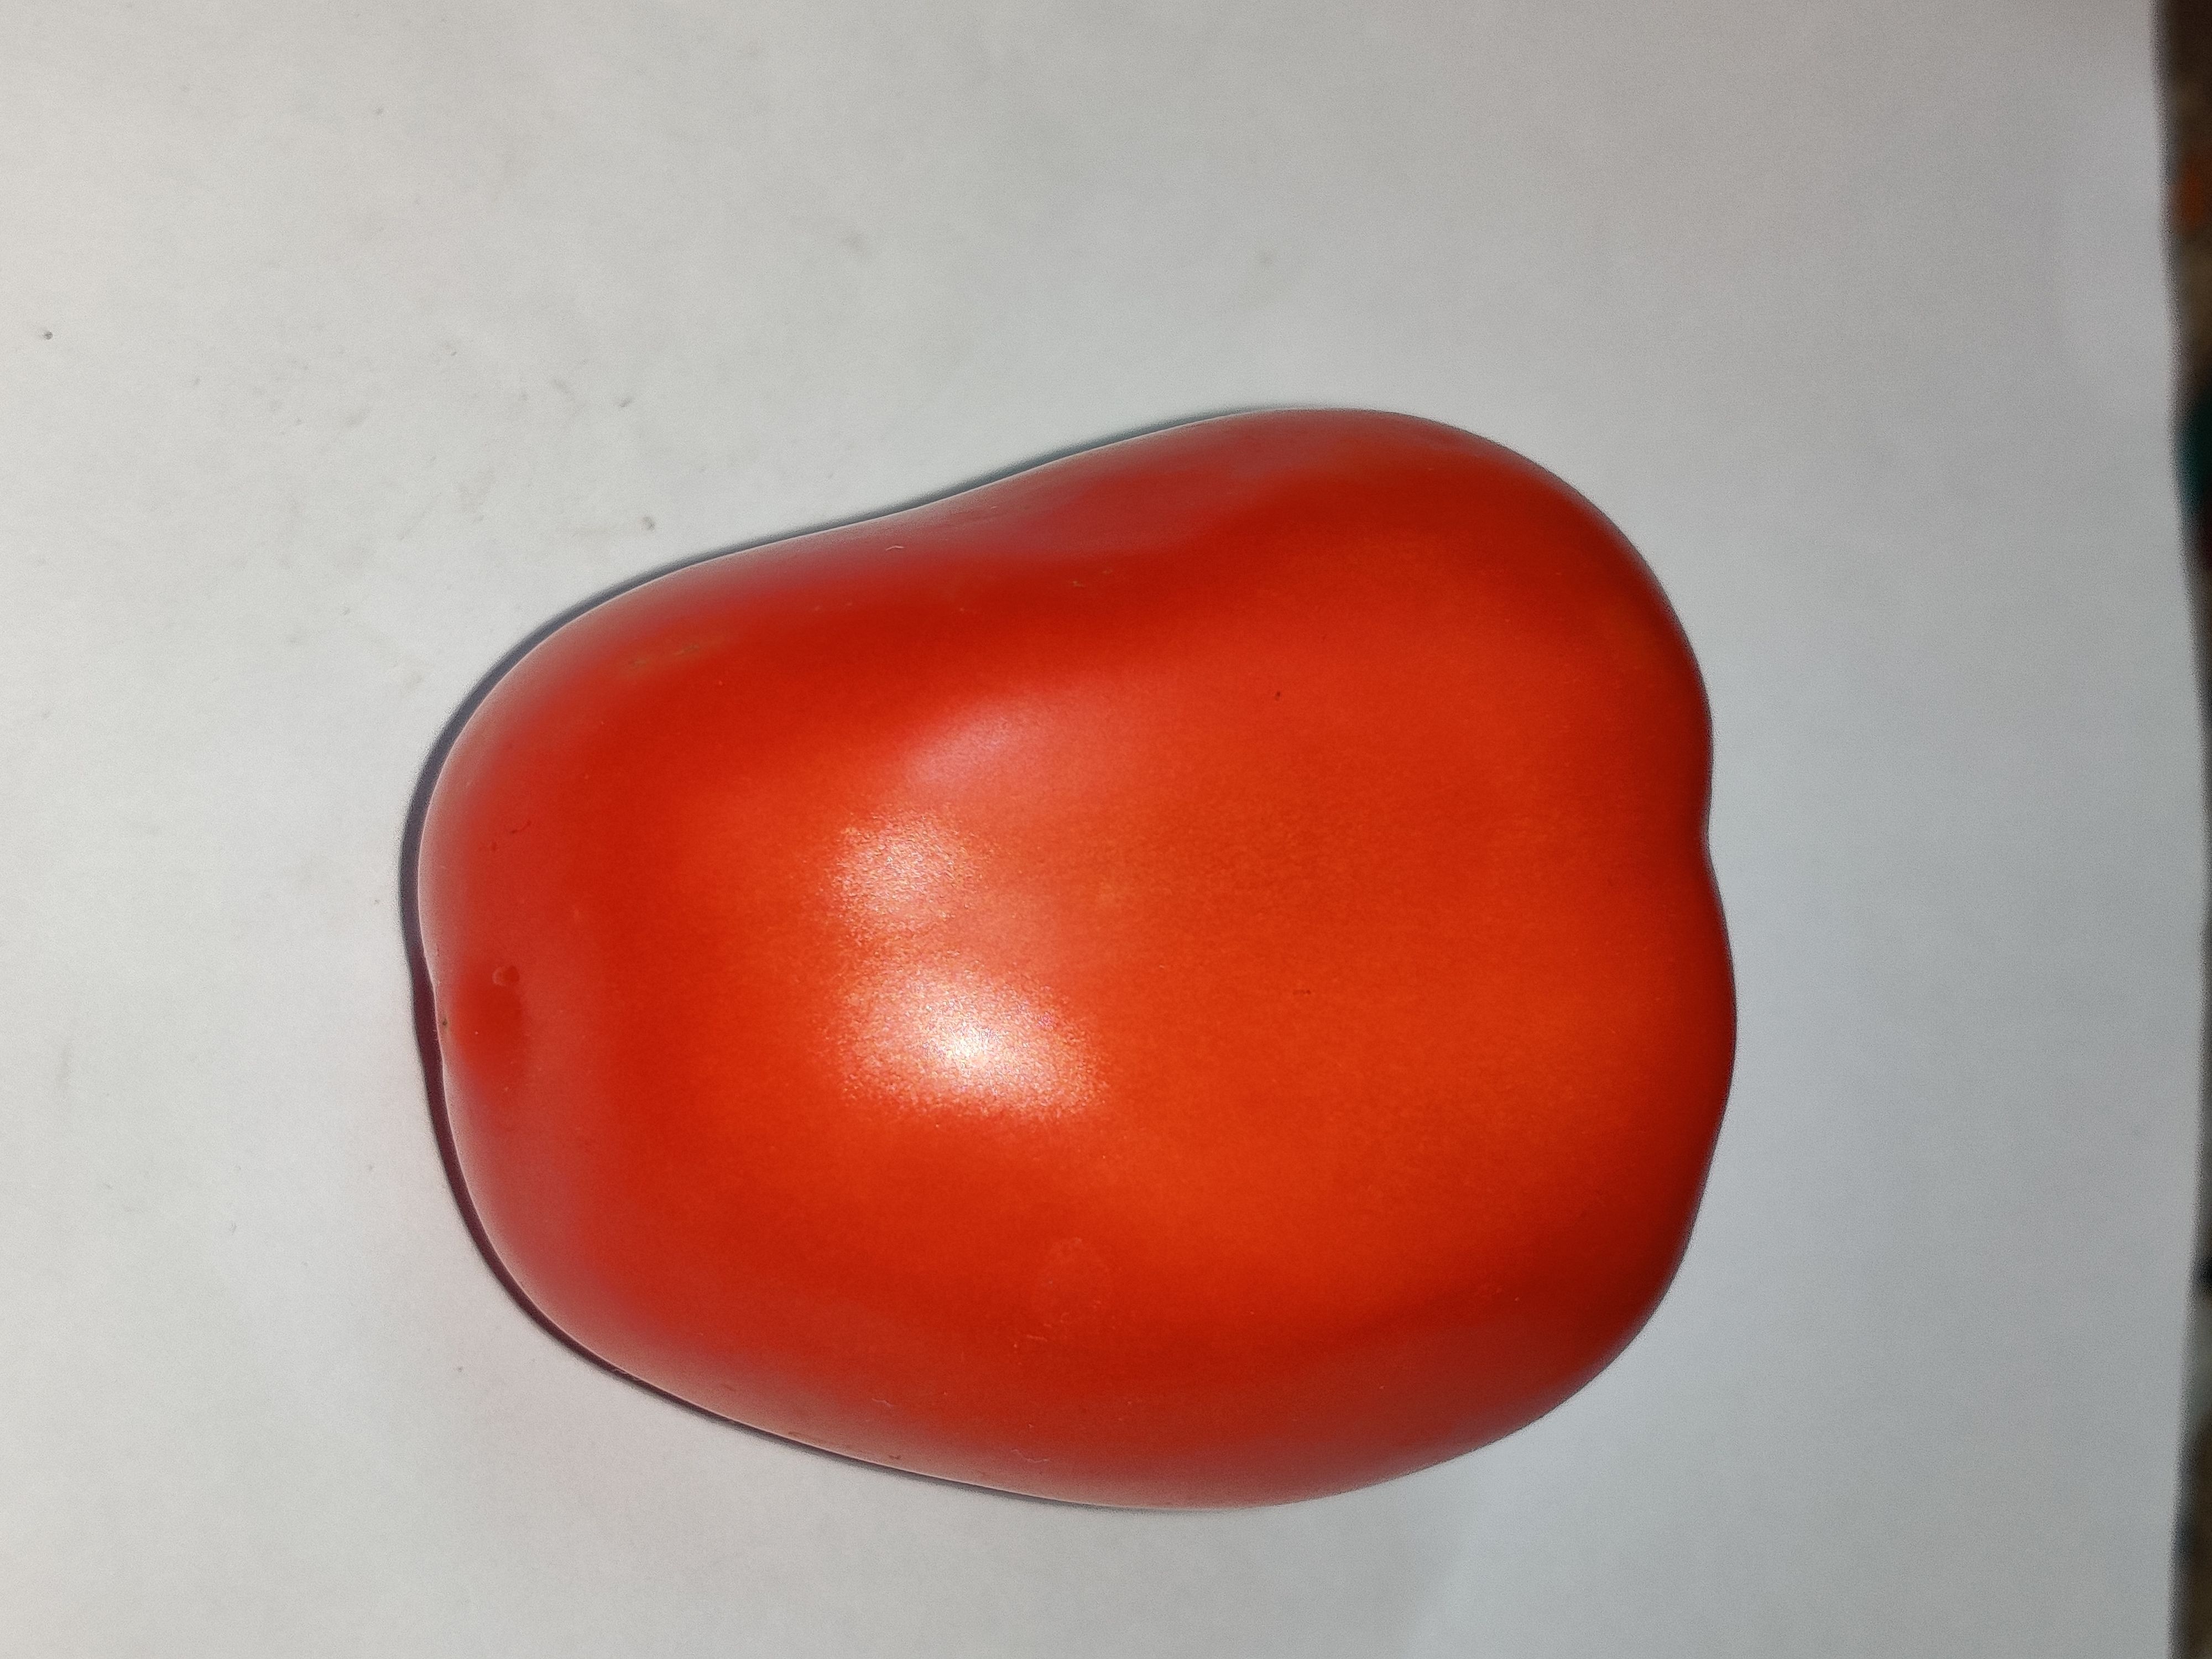
Fruit: tomatoes
Grade: 1st-grade